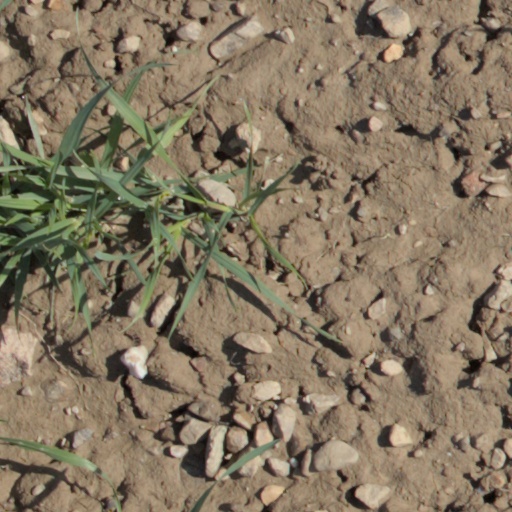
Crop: wheat